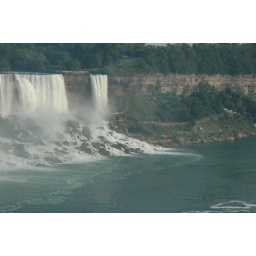
You can see the line of people in yellow slickers down by the water